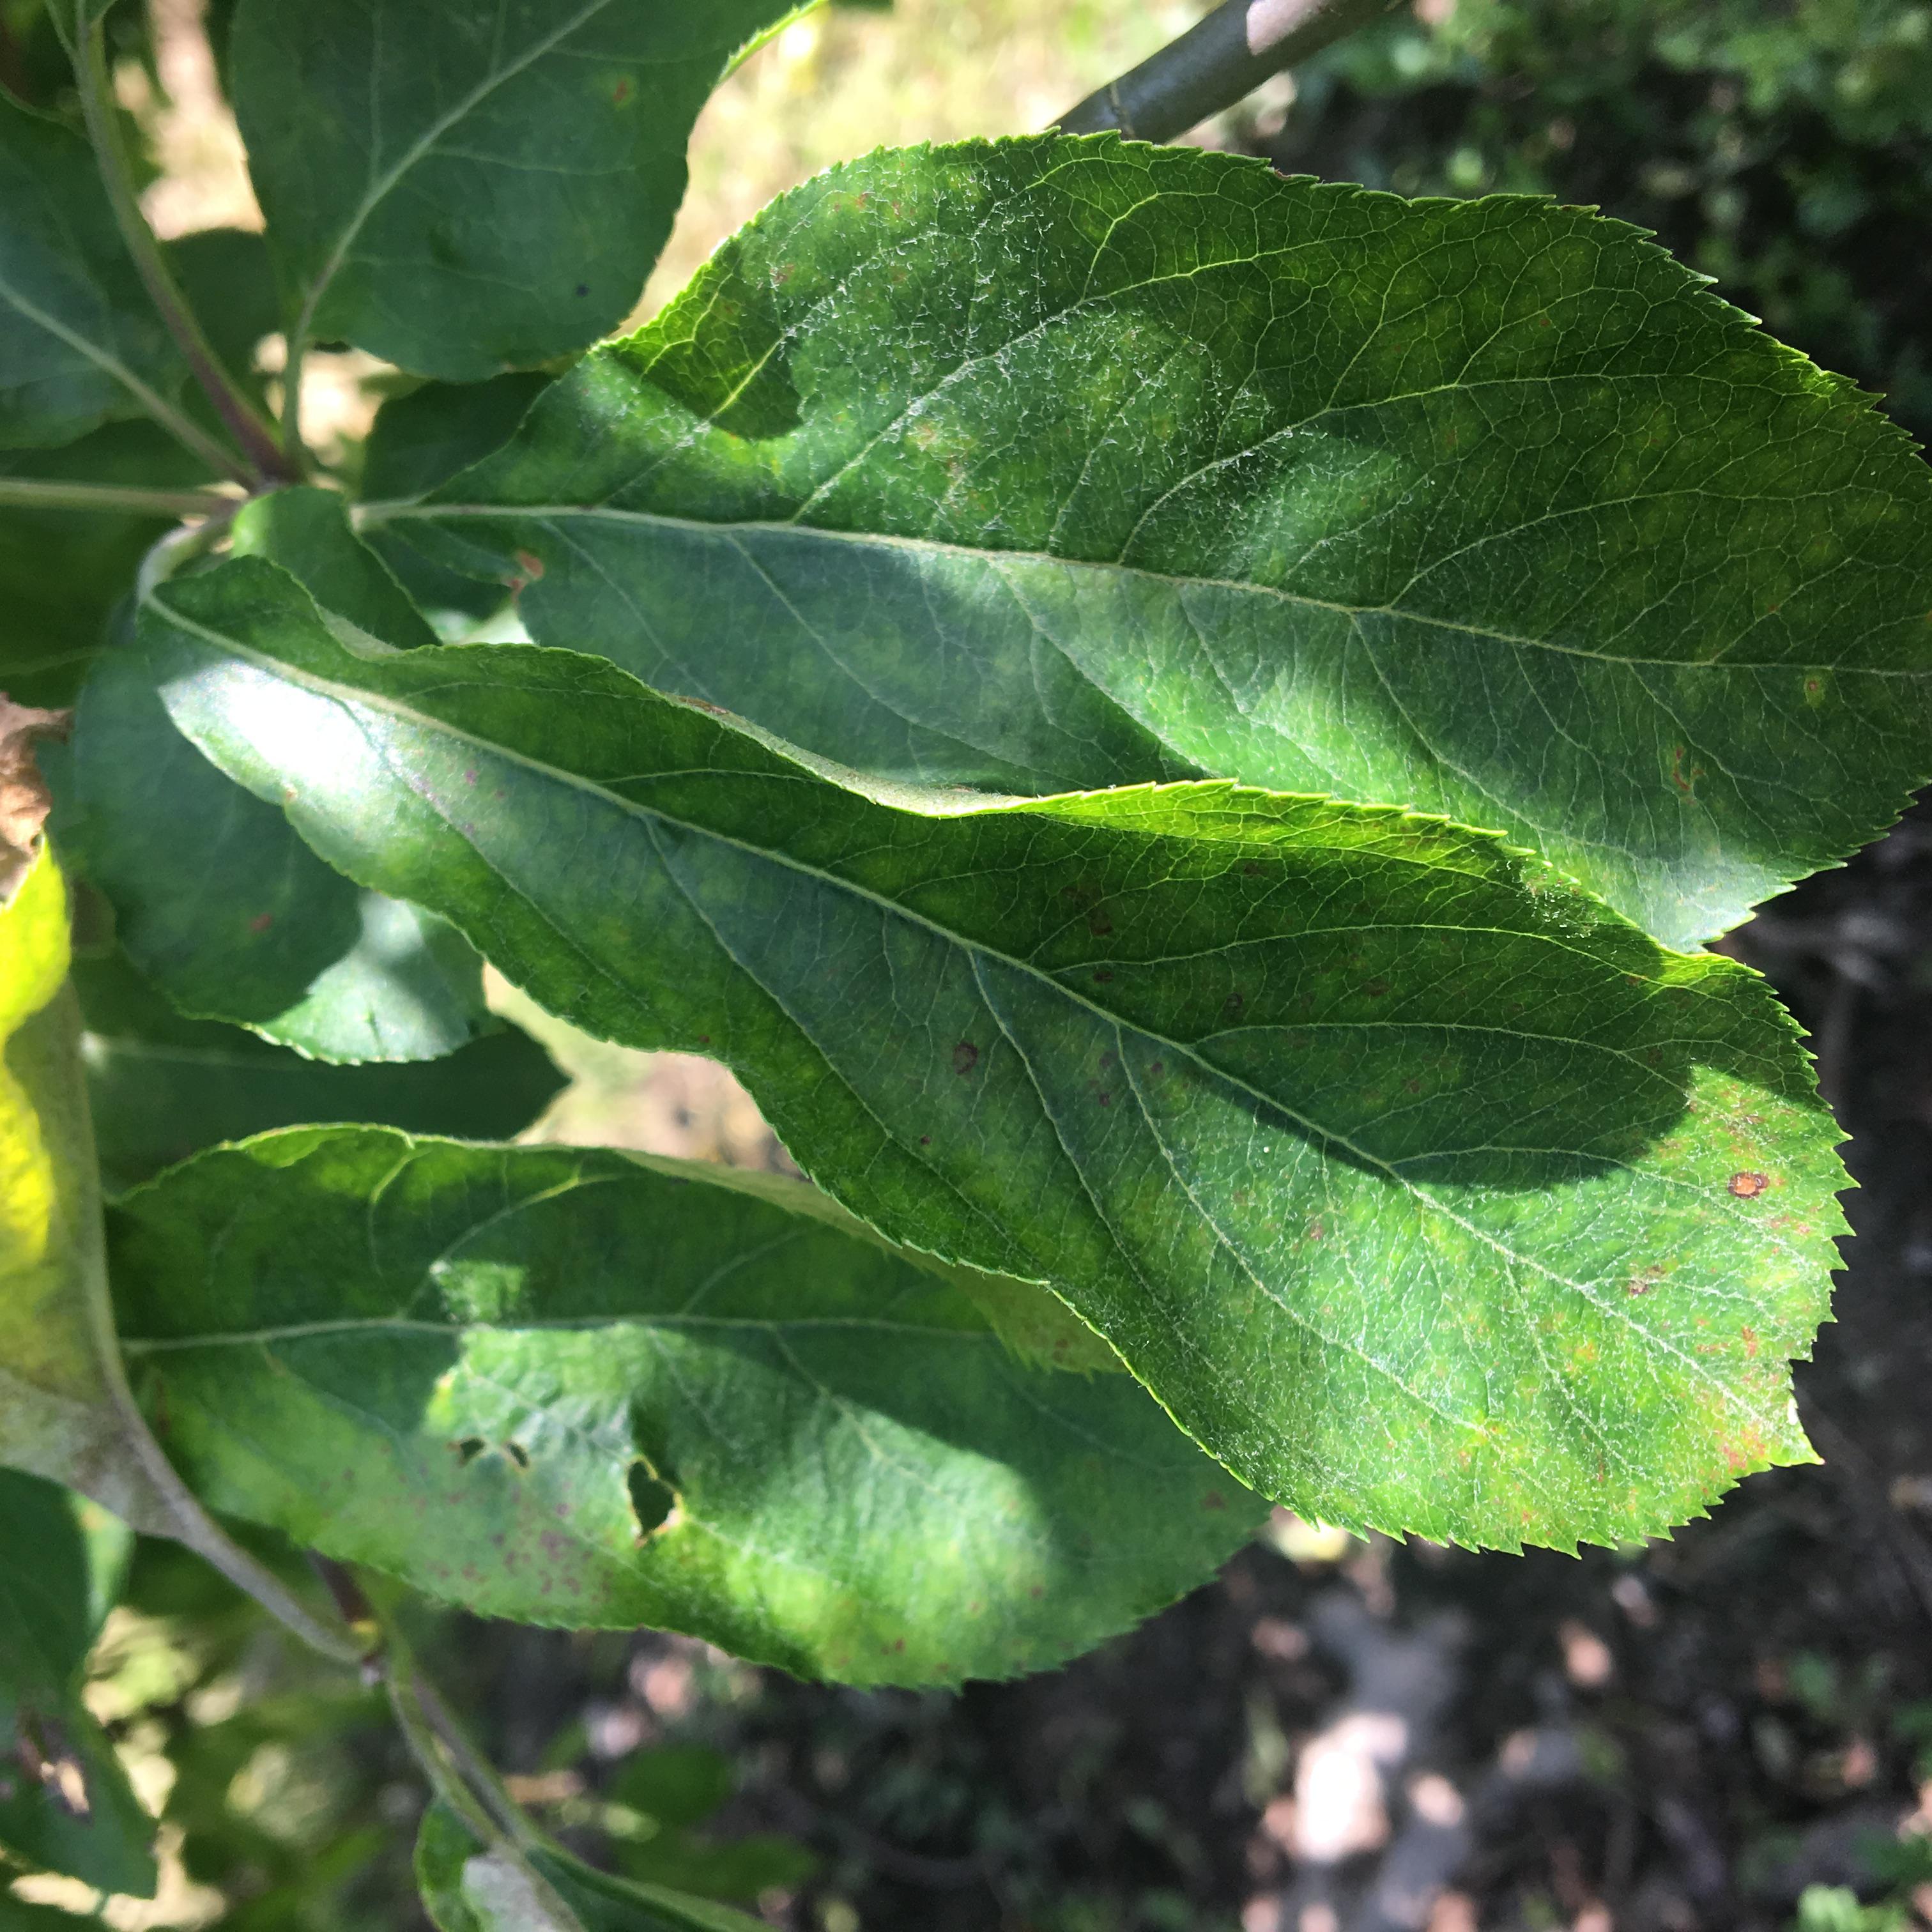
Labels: complex